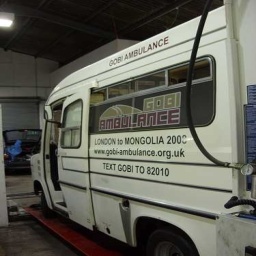
Label: ambulance